Three Gorges Reservoir Region

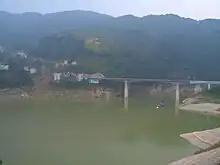
Formerly shallow Shen Nong Stream made into a major river, as it falls into the Yangtze near Badong

The Three Gorges Reservoir Region is located in the upstream of the Yangtze River at the boundary of Chongqing municipality and Hubei province with the area of 59900 km and with the population of 16 million. The Three Gorges Reservoir Region stretches impounding a lake 667 km long within the Yangtze River from Jiangjin District of Chongqing to Yichang City of Hubei, which is very narrow and where the geography is complex. The mountainous areas represent 74% of the region only with 4.3% plain area in the river valley and 21.7% hilly area. The climate of the reservoir region of the Three Gorges Project is the subtropical monsoon climate. Its location is in the transfer between the northern temperate zone and the subtropical zone, where it is hot, and it rains a lot with the annual rainfall of about 1100 mm. The valley of the Three Gorges Reservoir Region below 500 m has an annual temperature 17–19 °C and, with the frost-free period annually lasts 300–340 days. The annual runoff flow at the site of the dam of the Three Gorges Project is 451 billion m³ with the annual sediment discharge of 530 million tons.